Robbie Slater

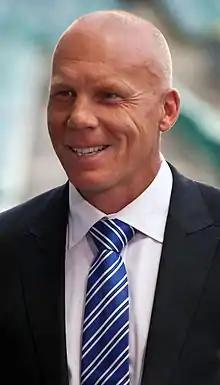
Slater in 2010

Robert David Slater (born 22 November 1964) is an Australian former professional soccer player and sports commentator.